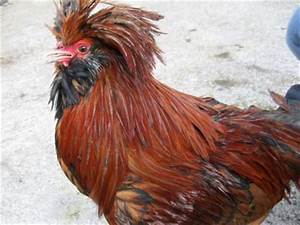
Label: gallina